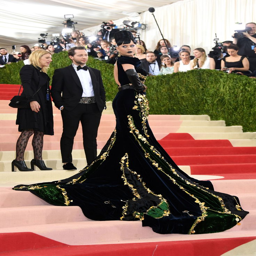
celebrity making a fabulously bold entrance .